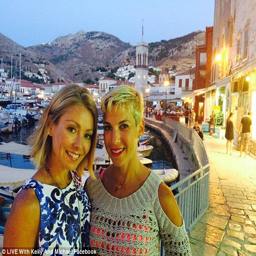
thick as thieves : the women have a close friendship , while they are both mothers to young children of similar ages